Downtown Yonge

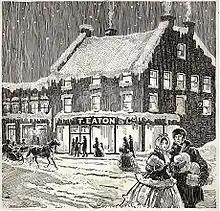
The shopping district began to develop in 1869, with the opening of the first Eaton's store on Yonge Street.

The store eventually grew to encompass over three city blocks on the west side of Yonge, used for ancillary stores and factories of the Eaton company. Across Queen Street from the Eaton store, the Robert Simpson department store grew to encompass the entire south-east corner block of Yonge and Queen. The Simpson store exists today as the Hudson's Bay Company store. North of Dundas Street, a landmark store was opened by Sam Sniderman called Sam the Record Man, which offered three floors of records.